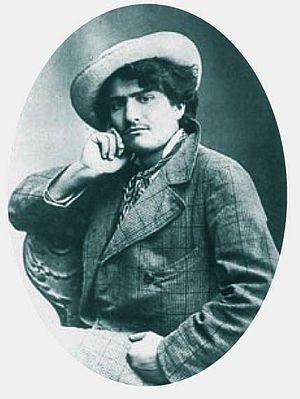
Giovanni Segantini est un peintre italien rattaché au courant du symbolisme. C'est un peintre de genre, qui a représenté des sujets typiques, dont des paysages de montagnes. Pour Philippe Dagen du journal Le Monde, il s'agit d'un des artistes majeurs de son temps, entre symbolisme, postimpressionnisme et primitivisme.